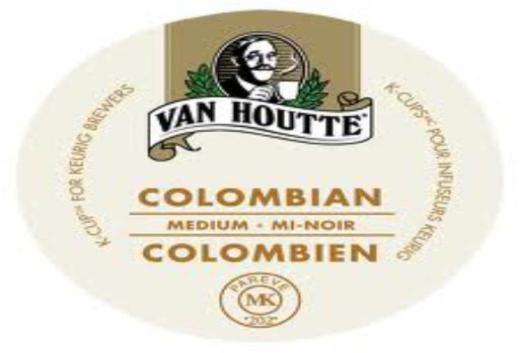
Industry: Food